2002 Norwegian Football Cup

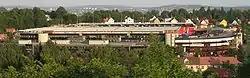
Ullevaal Stadion, Oslo - venue for the Norwegian Cup final

The 2002 Norwegian Football Cup was the 97th edition of the Norwegian Football Cup. Vålerenga won their 3rd Norwegian Championship title after defeating Odd Grenland in the final with the score 1–0. The final was played on Sunday 3 November at Ullevaal Stadion in Oslo.